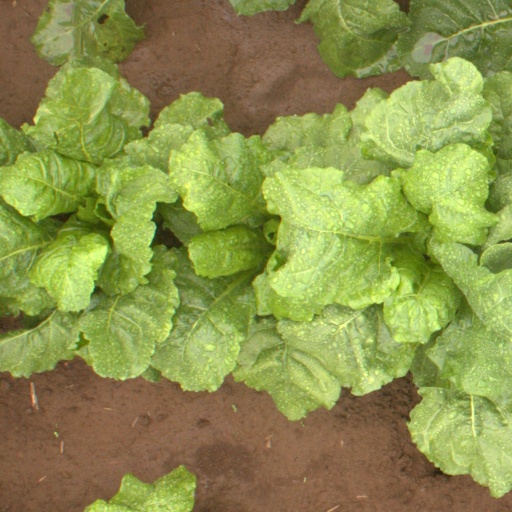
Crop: sugar beet